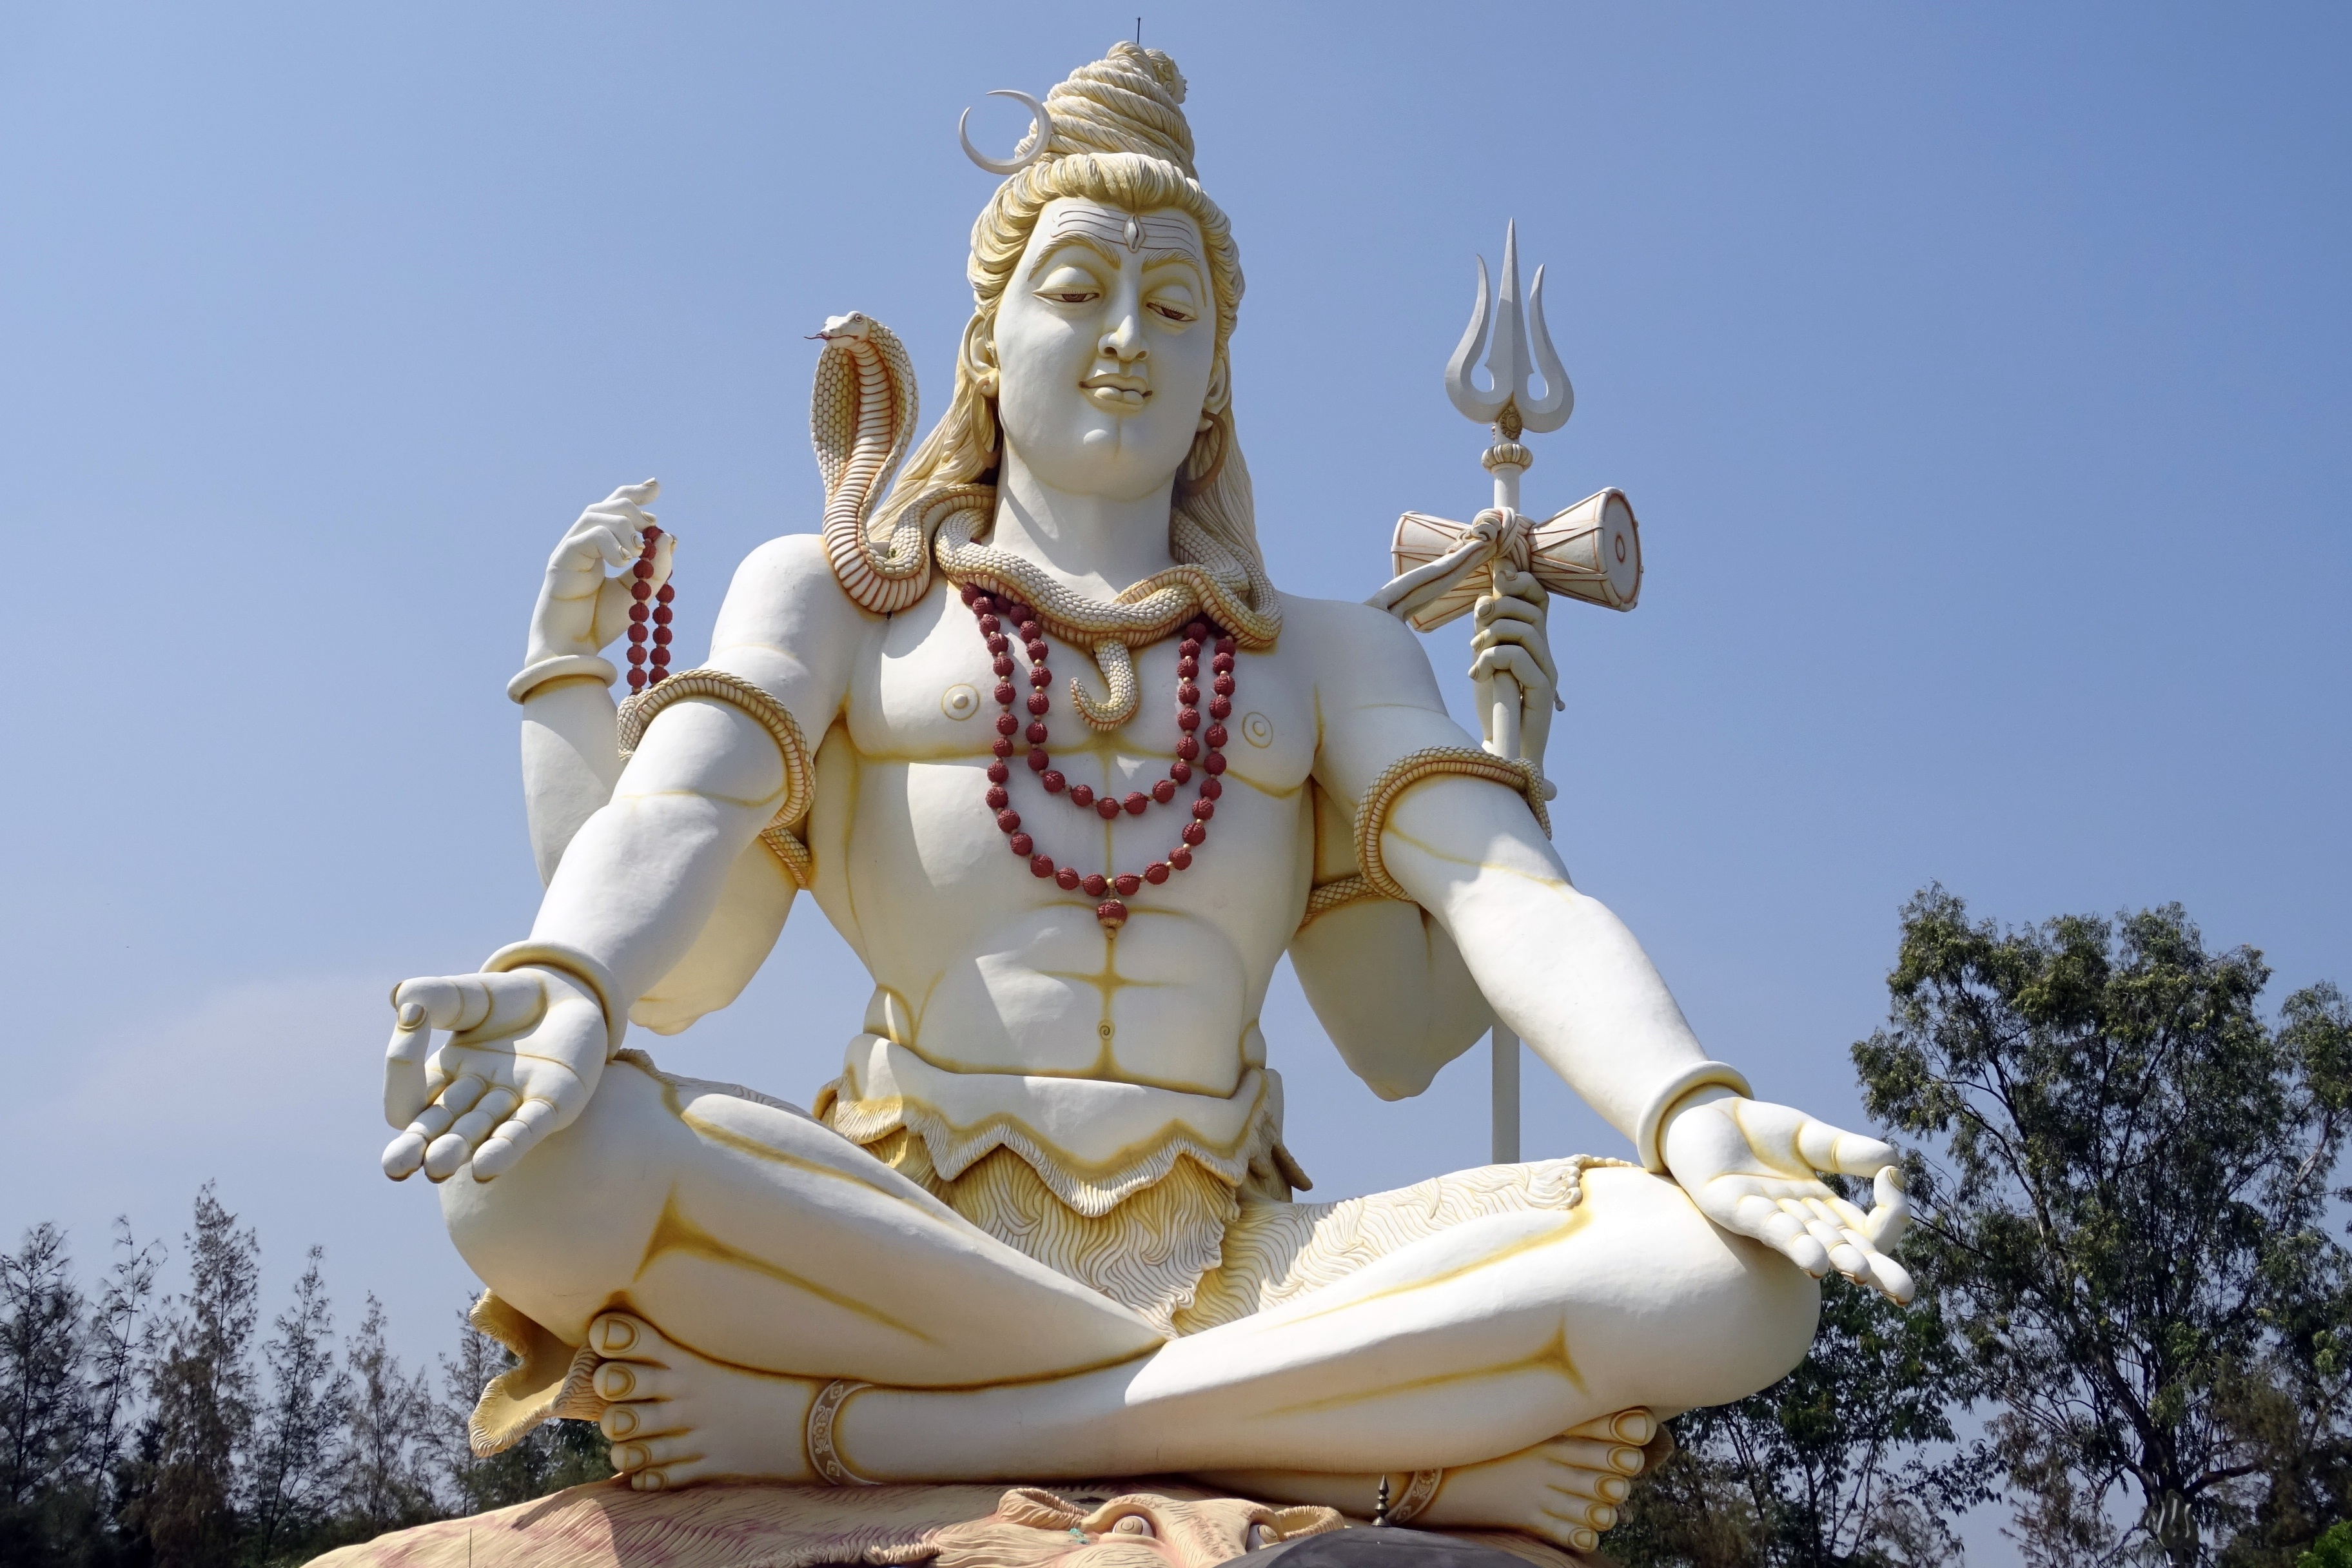
architecture, monument, statue, religion, toy, sculpture, art, tall, india, hindu, pilgrimage, god, mythology, bijapur, karnataka, lord shiva, 85 feet, shivapur